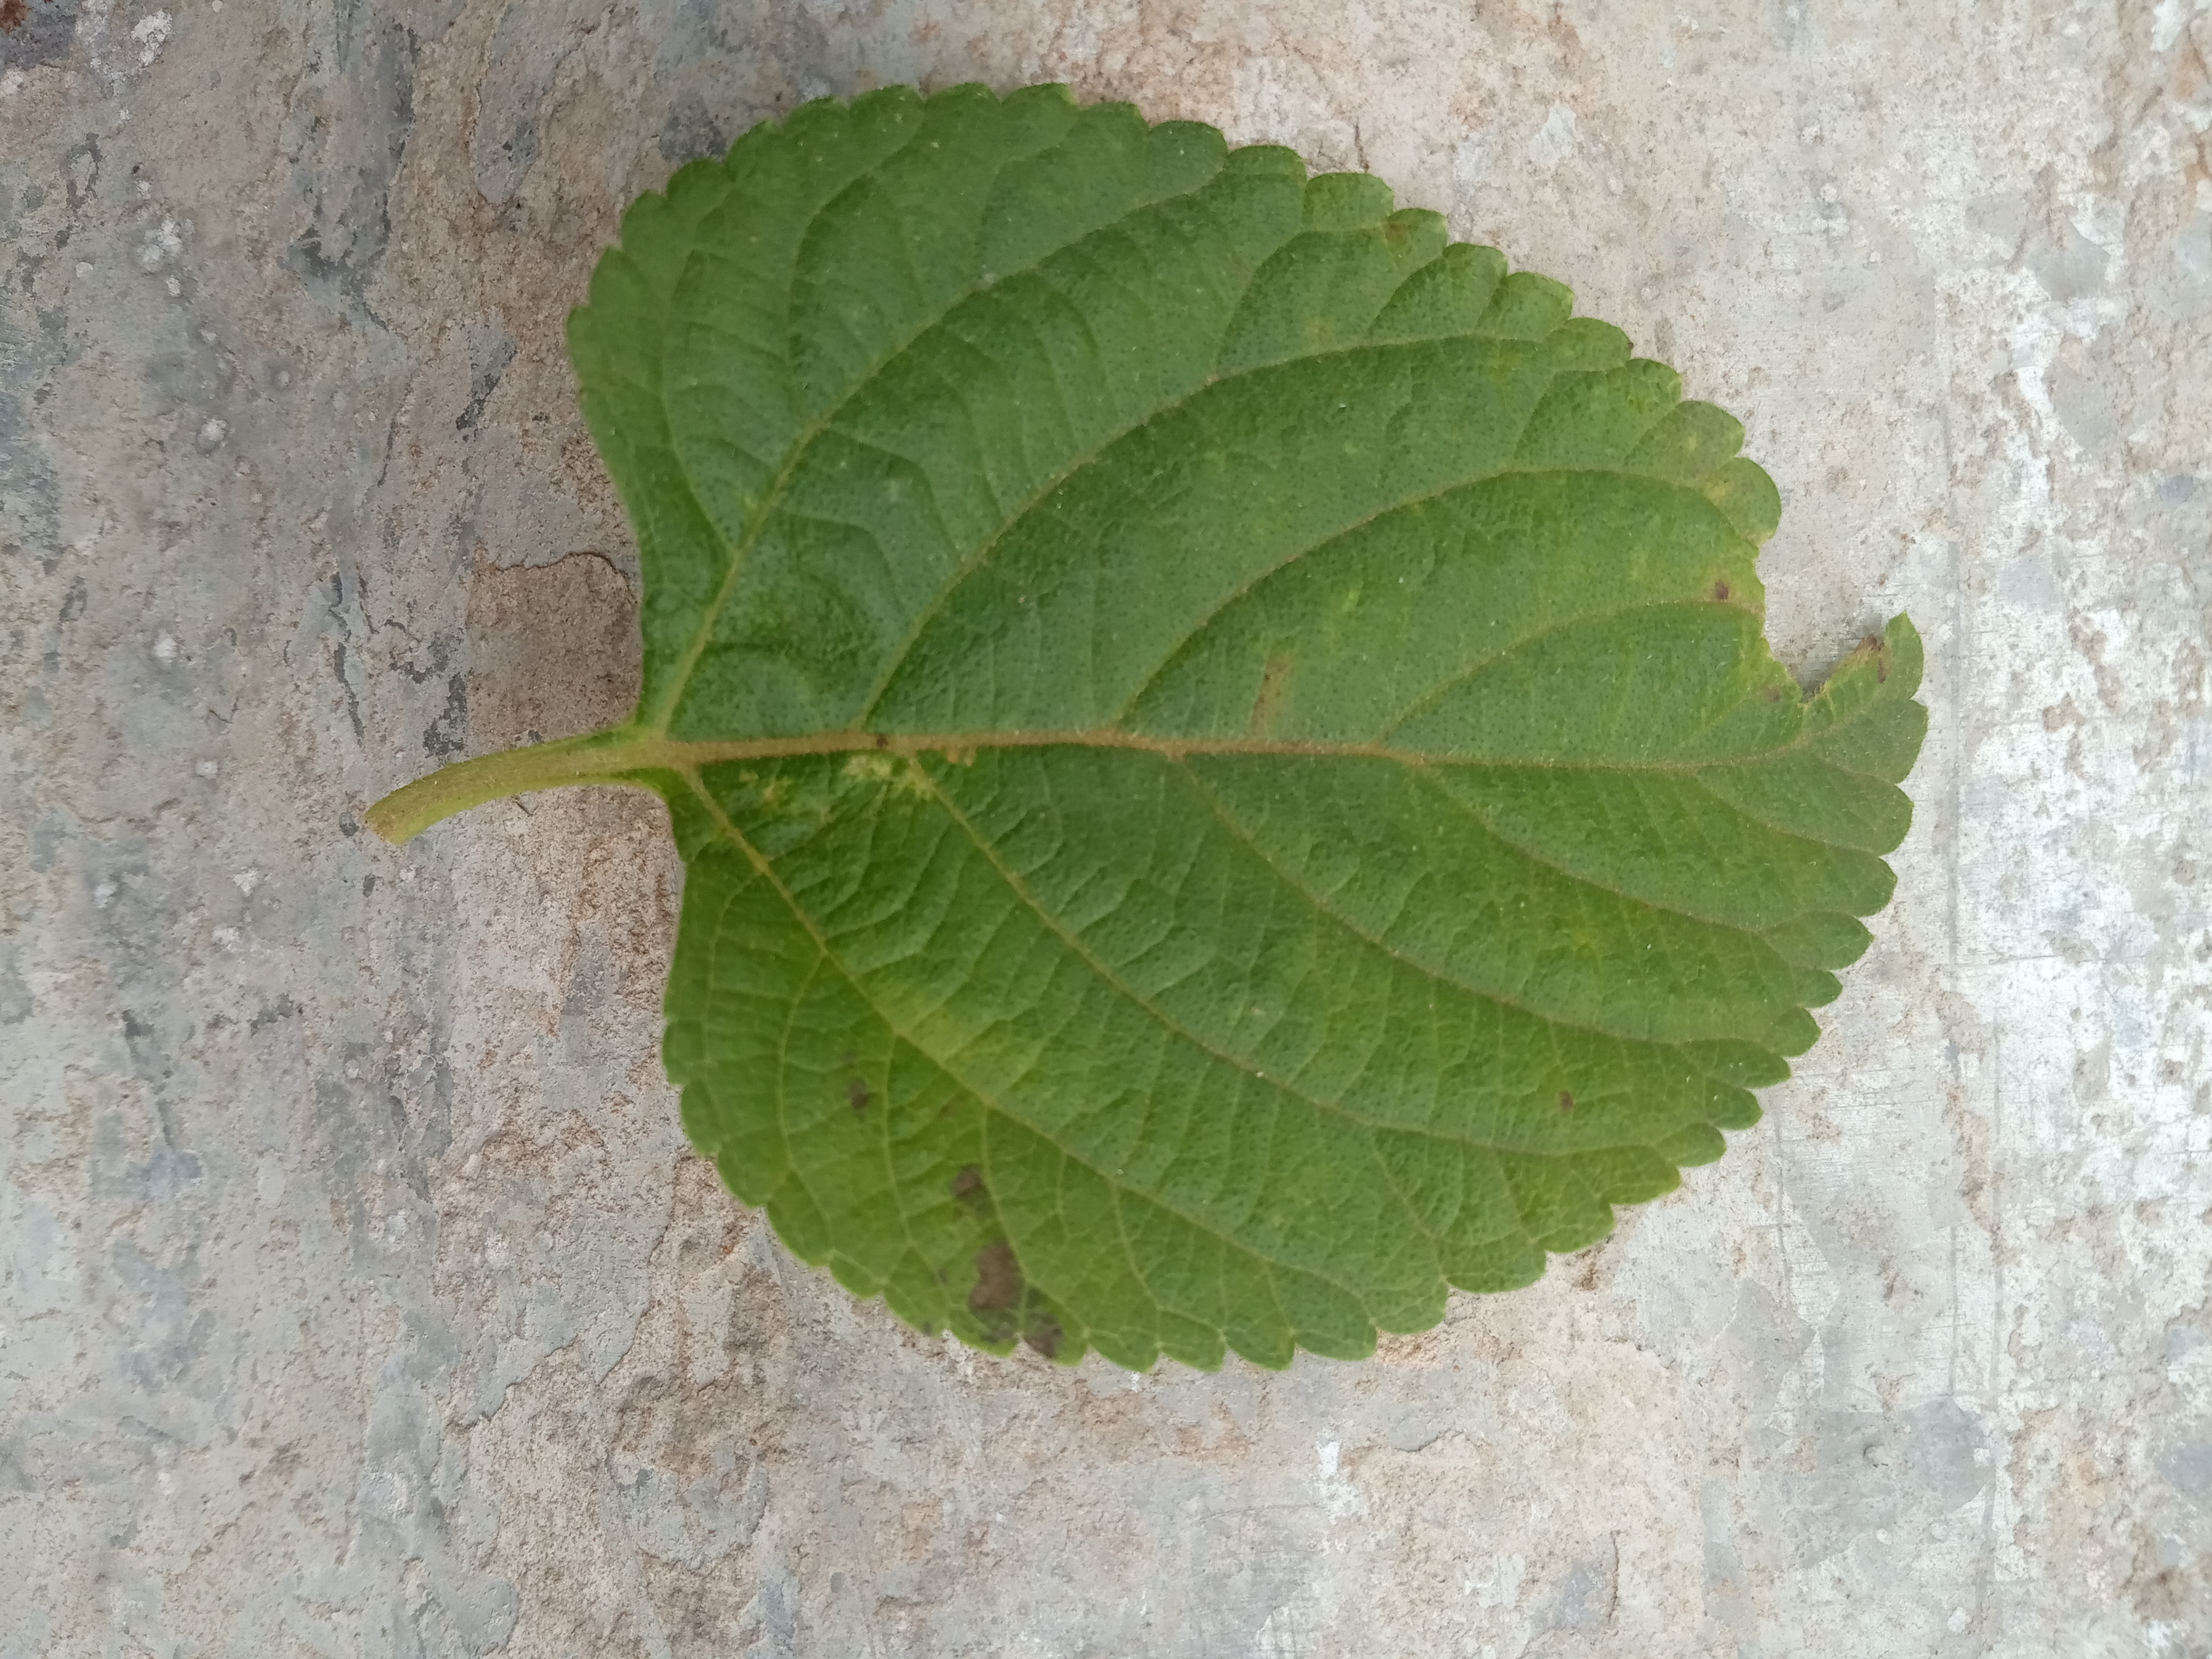
Plant: Lantana